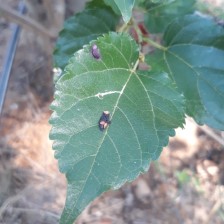
Variety: ChiangMai60